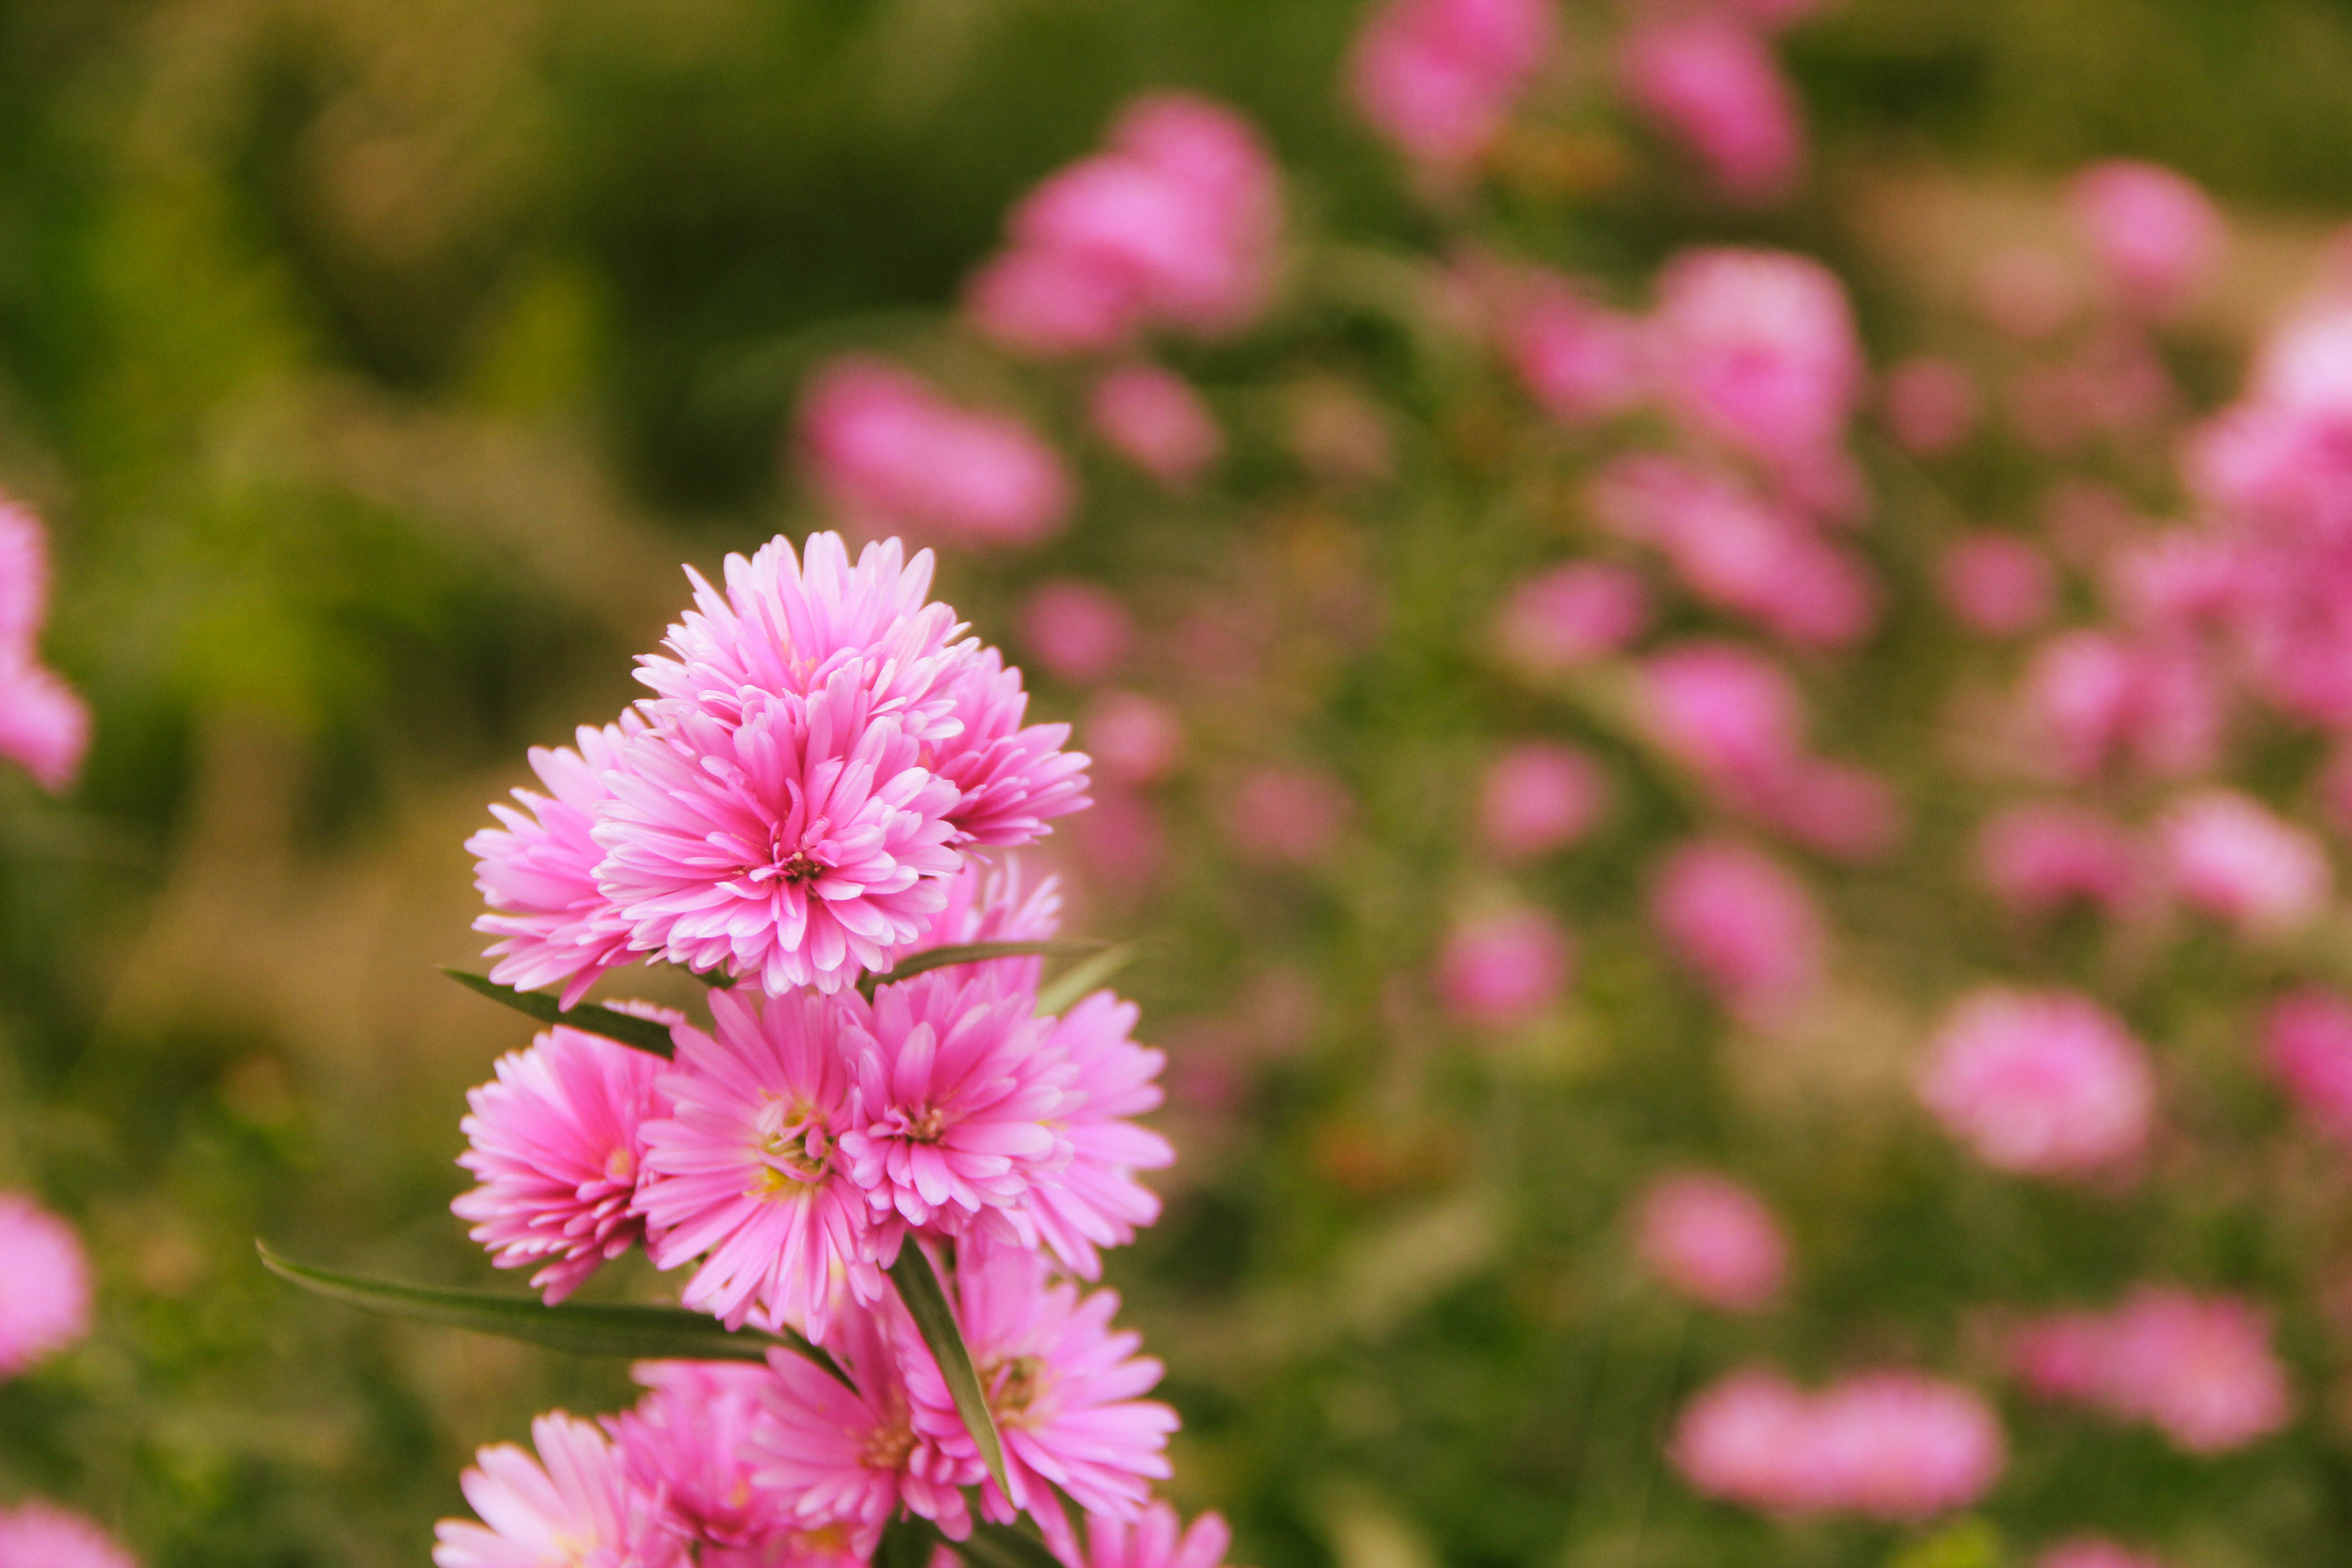
flower, flowering plant, plant, pink, petal, spring, dianthus, pink family, wildflower, annual plant, herbaceous plant, perennial plant